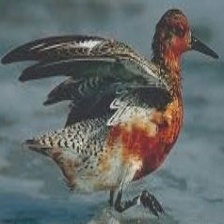
Species: RED KNOT
Scientific name: CALIDRIS CANUTUS
ImageNet parent category: red-backed_sandpiper